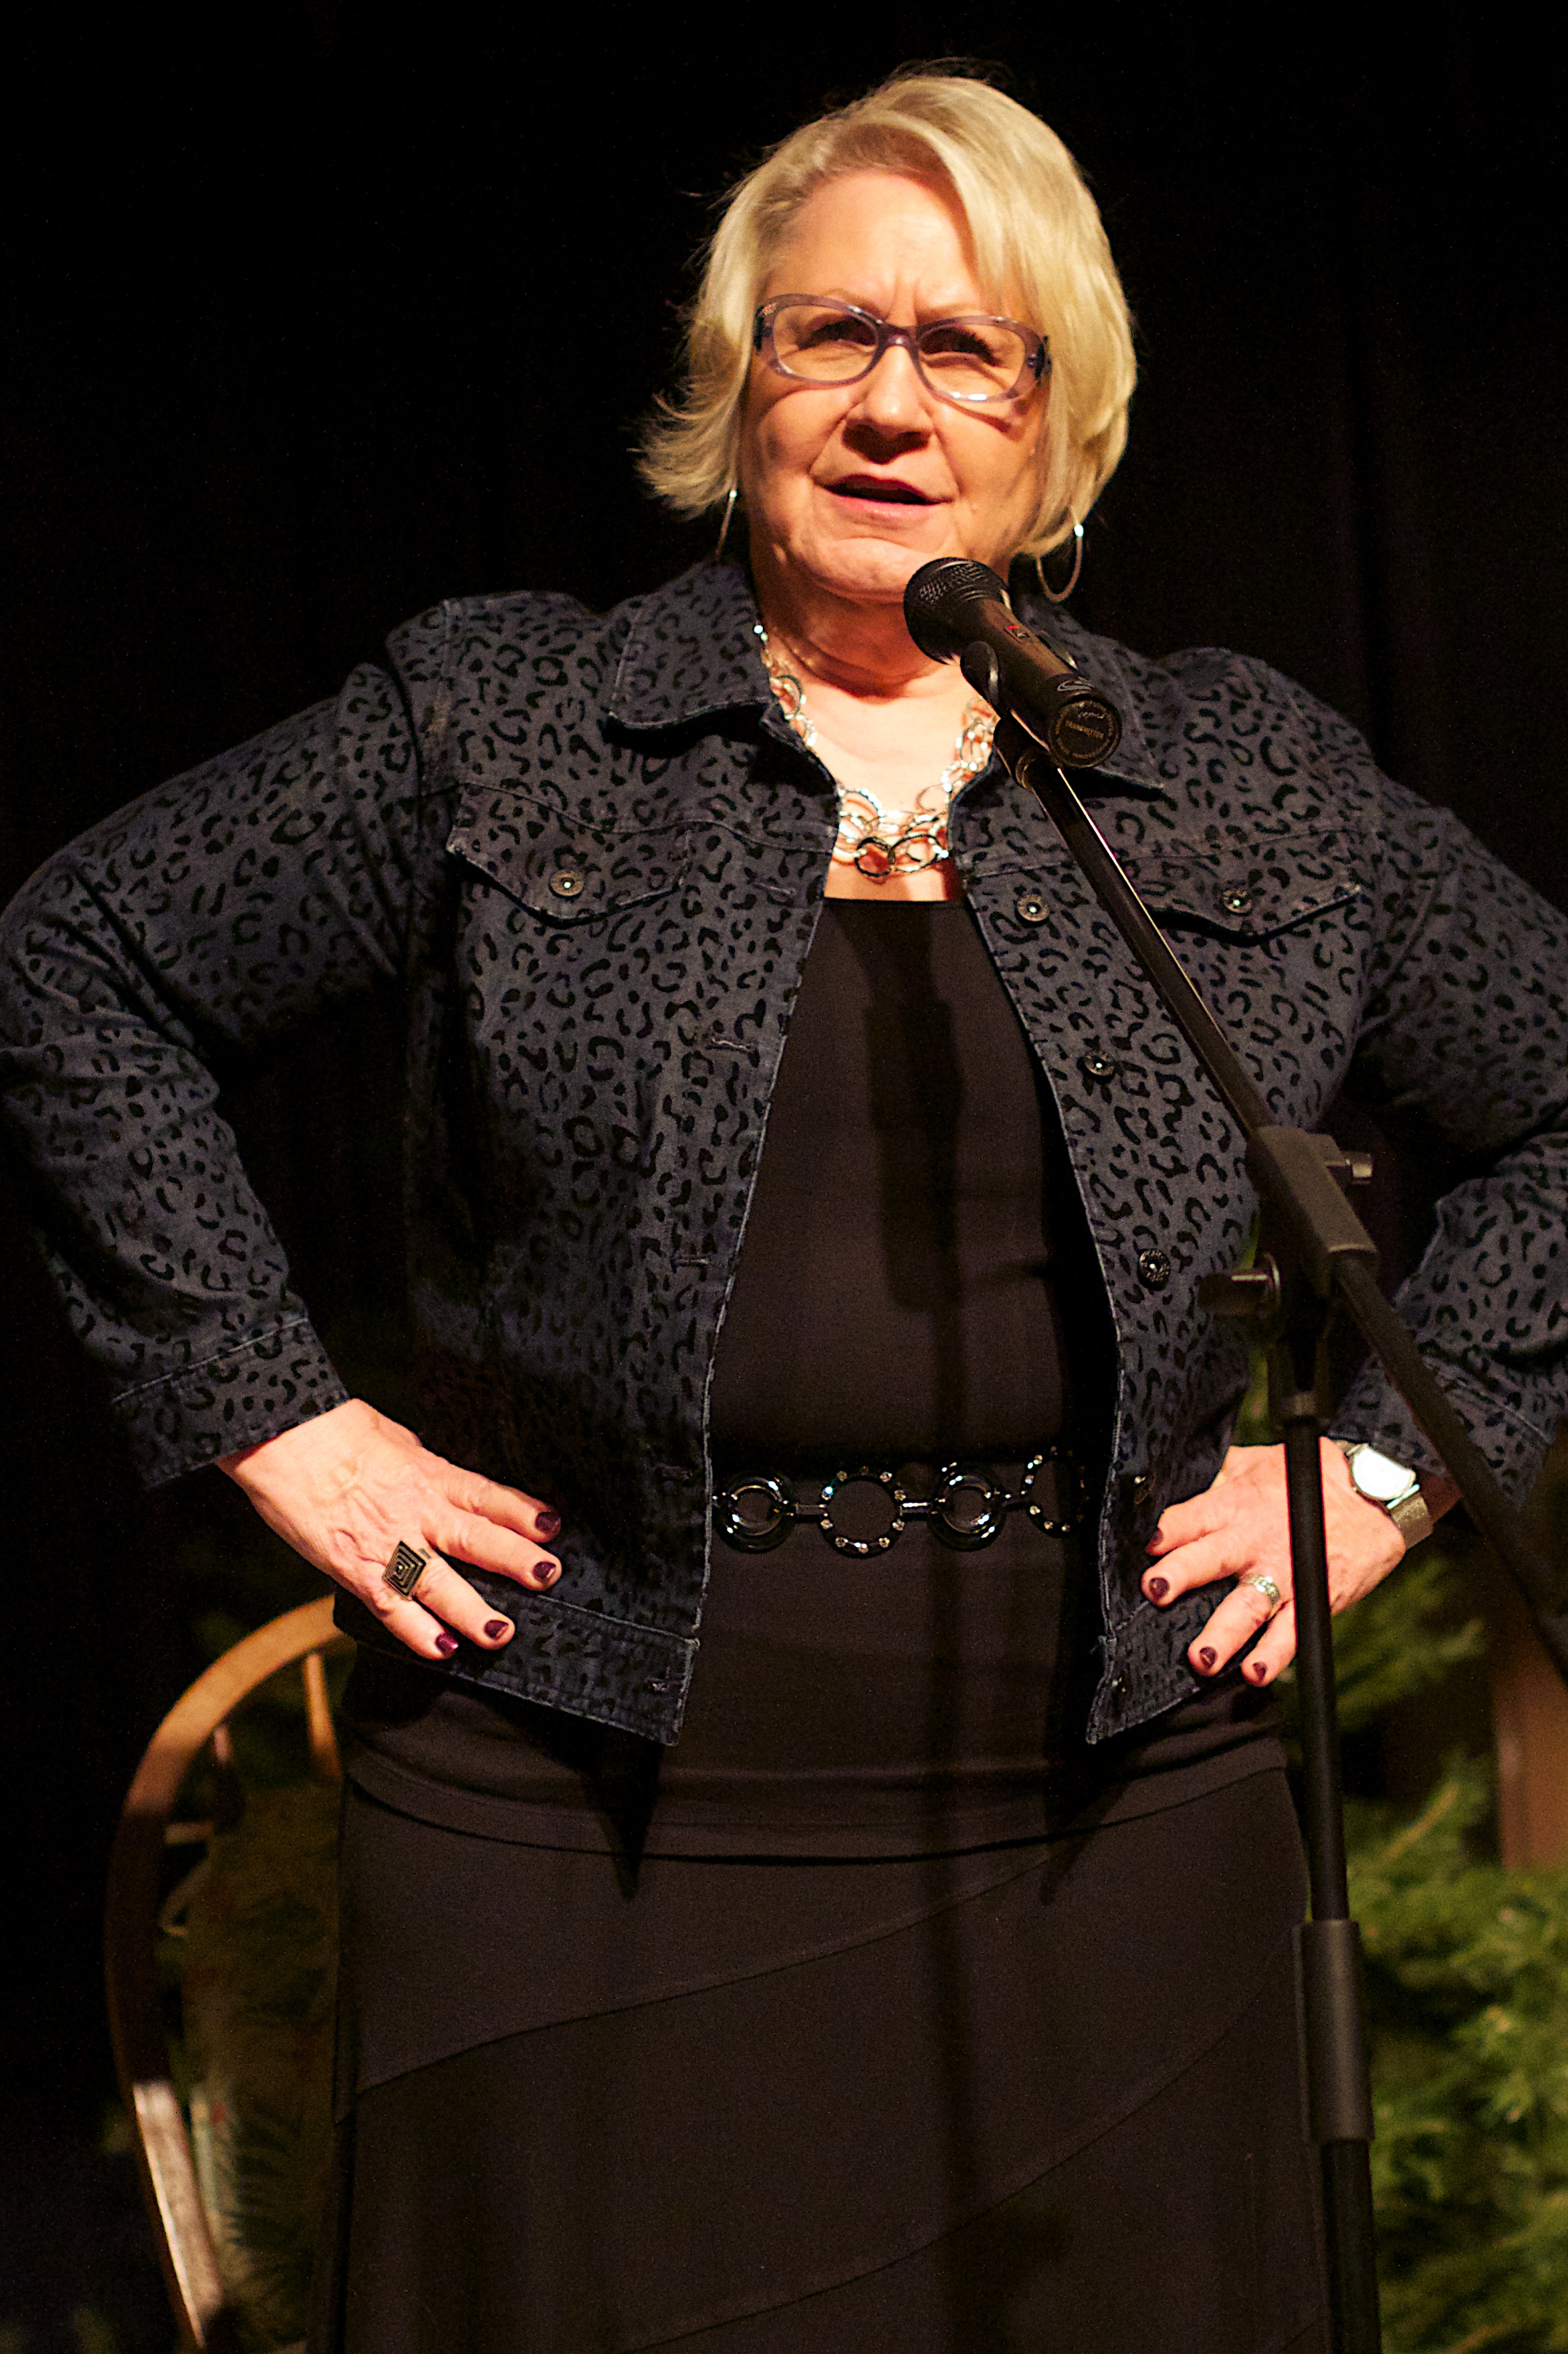
fashion, musician, performance, singing, tellabration, singer songwriter